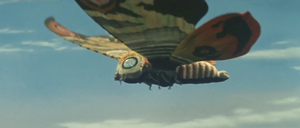
Mothra est l'un des personnages de kaijū eiga les plus connus. Elle est apparue pour la première fois en 1961 dans le film Mothra, depuis, il s'agit du monstre le plus récurrent dans la franchise de Godzilla. Elle ressemble à un papillon géant. Mothra vit paisiblement sur l'île de l'Infant, la plupart du temps accompagnée de deux petites fées appelées « Shobijins ». Mothra est un des seuls monstres bienveillants de l'univers de la Tōhō. Elle apparaît dans plusieurs films aux côtés de Godzilla, tantôt comme son alliée, tantôt comme son ennemie, avant d'avoir sa propre série de trois films, dans lesquels elle combat de terribles monstres, tels Desghidorah, Dagahra ou encore King Ghidorah. Mothra, protectrice de la Terre, représente à la fois la bienveillance de la Terre-mère et le cycle de vie et de mort de la nature.